2011 Halloween nor'easter

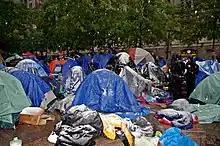
A group of small tents in a park with green trees, concrete sidewalks and falling snow, some of which has begun to accumulate on the tents

Early on October 28, 2011, a ridge over Canada advected an unseasonably cold air mass across the Mid-Atlantic states and New England; at the same time, a surface low-pressure area began developing along the coast of Louisiana. A cold front moved eastward from the Ohio Valley and exited the East Coast of the United States, developing another low pressure area off the coast of the Carolinas on October 29. The remnants of Hurricane Rina had also been absorbed into the developing system. At the same time, an area of precipitation extended from South Carolina through Pennsylvania, mostly falling as rain with some snow observed at higher elevations. By late that morning, the system was producing precipitation over much of the Mid-Atlantic and New England.